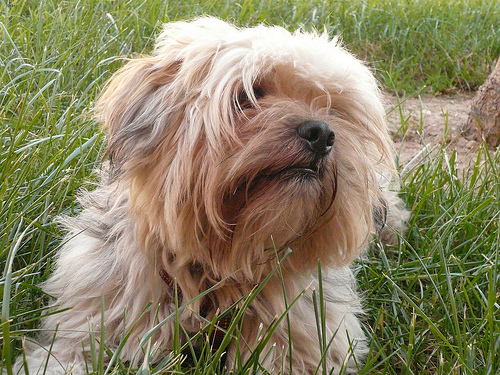
Animal: dog
Breed: havanese